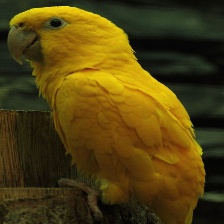
Species: GOLDEN PARAKEET
Scientific name: GUARUBA GUAROUBA